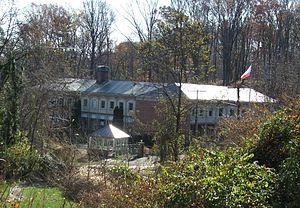
Ambassade de Tchéquie à Washington, D.C. - Etats-unis.
Ceci est une liste des représentations diplomatiques de la République tchèque. Sont exclus les consulats honoraires et les «centres tchèques», bureaux sans statut diplomatique chargés de promouvoir le commerce, le tourisme et la culture tchèque à l'étranger.